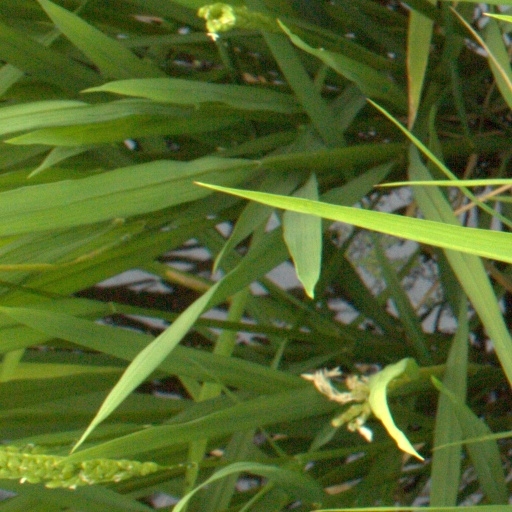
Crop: rice